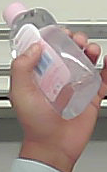
Product: johnson_baby